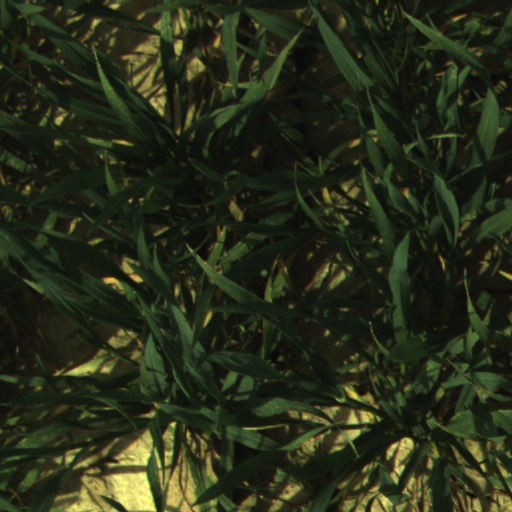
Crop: wheat